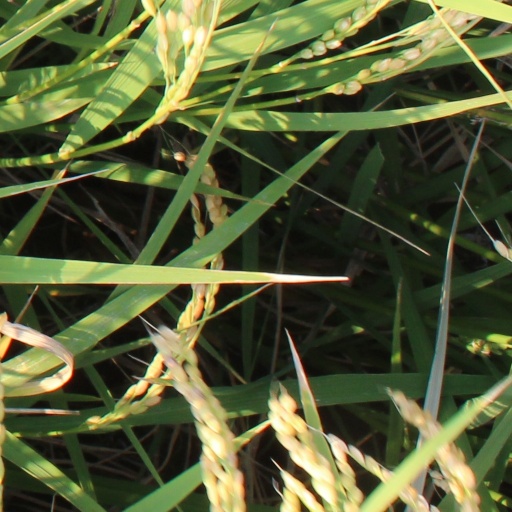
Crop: rice